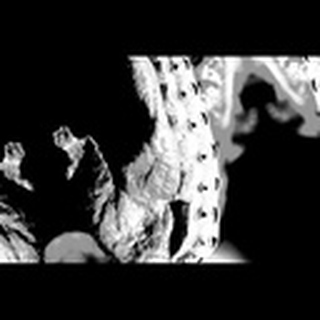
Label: cotton_army_worm